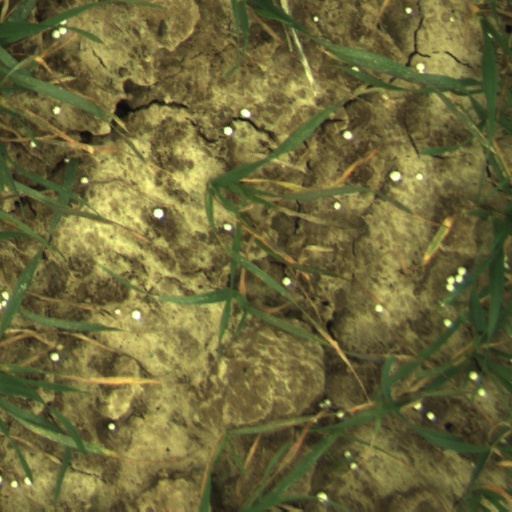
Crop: wheat